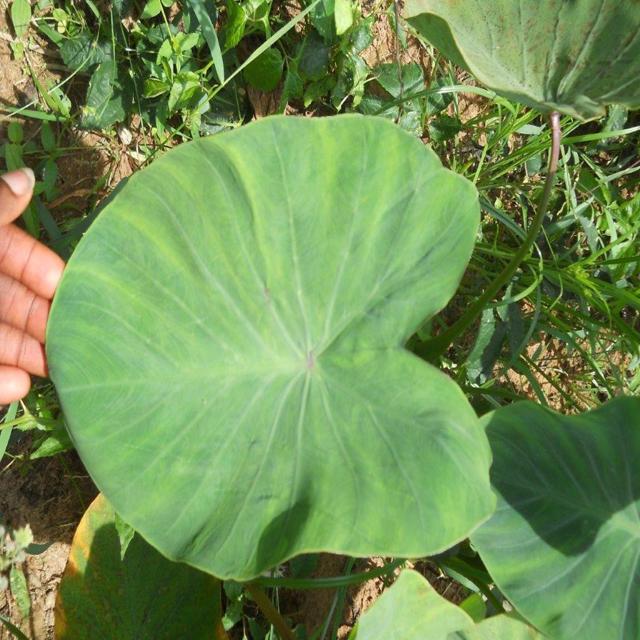
Label: Healthy